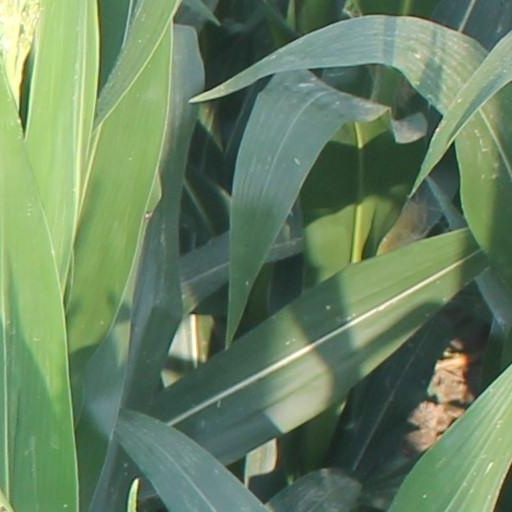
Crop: maize; corn